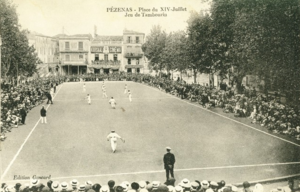
photo d'un match de jeu balle au tambourin, avant la Première Guerre mondiale. Ce cliché fut publié sous forme de carte postale avant 1915 (voir http://tccournonsec.over-blog.fr/photo-1003481-pezenas1915r_jpg.html). Ce cliché ne porte pas de mention sur l'identité du photographe mais seulement le nom de l'éditeur de cartes postales
Le jeu de balle au tambourin est un sport collectif impliquant deux équipes de cinq joueurs. Il est plus souvent appelé tambourin. On parle aussi de balle au tambourin ou jeu de tambourin. En France, c'est un sport profondément ancré sur son territoire : l'Hérault. Il a une présence identitaire forte. Si les hommes furent les premiers à jouer, les femmes ont commencé à jouer en équipe en 1983 et ont rapidement participé à des compétitions féminines internationales.
Le jeu de balle au tambourin typique du département de l'Hérault est pratiqué en France depuis la fin du XIXᵉ siècle. Le tambourin est resté un sport de village dans l'Hérault.
L’Hérault est un département français de la région Occitanie qui tire son nom de l'Hérault, un fleuve côtier qui le traverse. Les habitants sont nommés les Héraultais. L'Insee et la Poste lui attribuent le code 34. Sa préfecture est Montpellier.